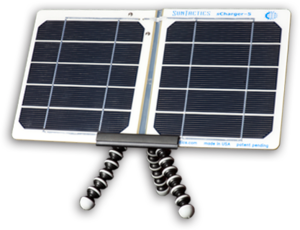
Un chargeur solaire est un dispositif, généralement portable, qui permet de transformer l'énergie solaire photovoltaïque en énergie électrique pouvant être utilisée par les dispositifs électriques.